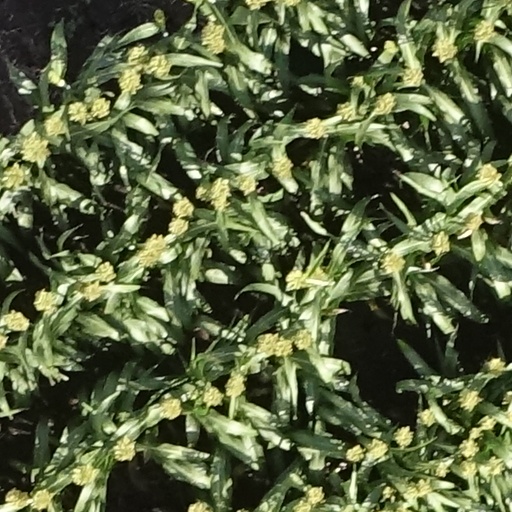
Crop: sorghum